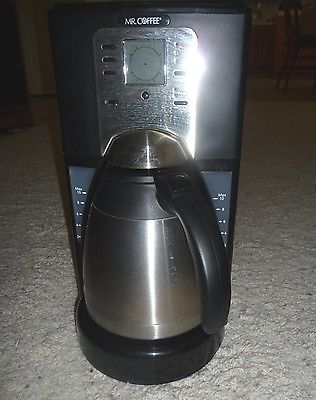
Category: coffee maker